Washington State University Vancouver

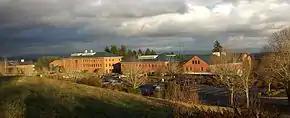
WSU Vancouver in January 2014.

In the novel "Fifty Shades of Grey", the main character, Anastasia Steele, attends and graduates from WSU Vancouver. In response to this association, Avantika Bawa, a professor of Fine Arts at WSU Vancouver curated a 2013 show of student work titled 'Better Shades of Grey'.